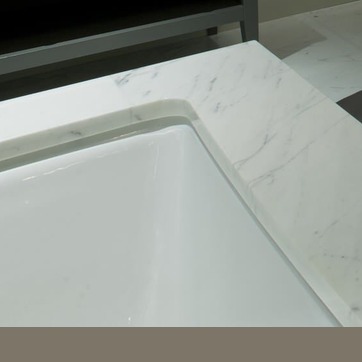
Material: ceramic